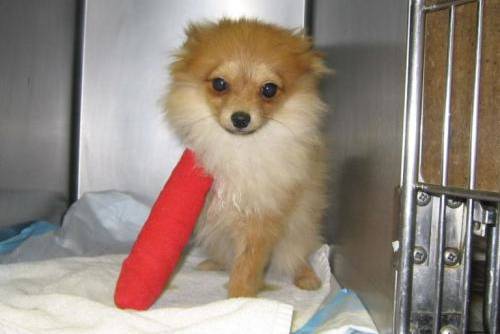
Label: dog